National Botanic Garden of Wales

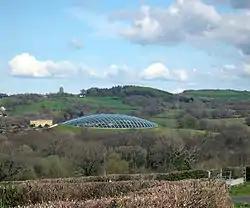
View over the Great Glasshouse at the National Botanic Garden of Wales, towards Paxton's Tower

In 1978, interest had been captured by local walkers, who were keen to revive the splendour of what they could see around them. Setting up a fund raising scheme, the little money raised led to the rediscovery of a number of historical features.